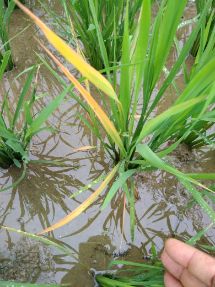
Disease: Tungro